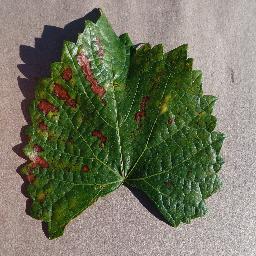
Label: Grape___Esca_(Black_Measles)